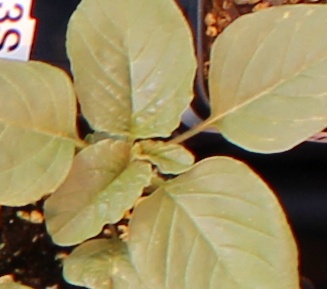
Label: Redroot Pigweed